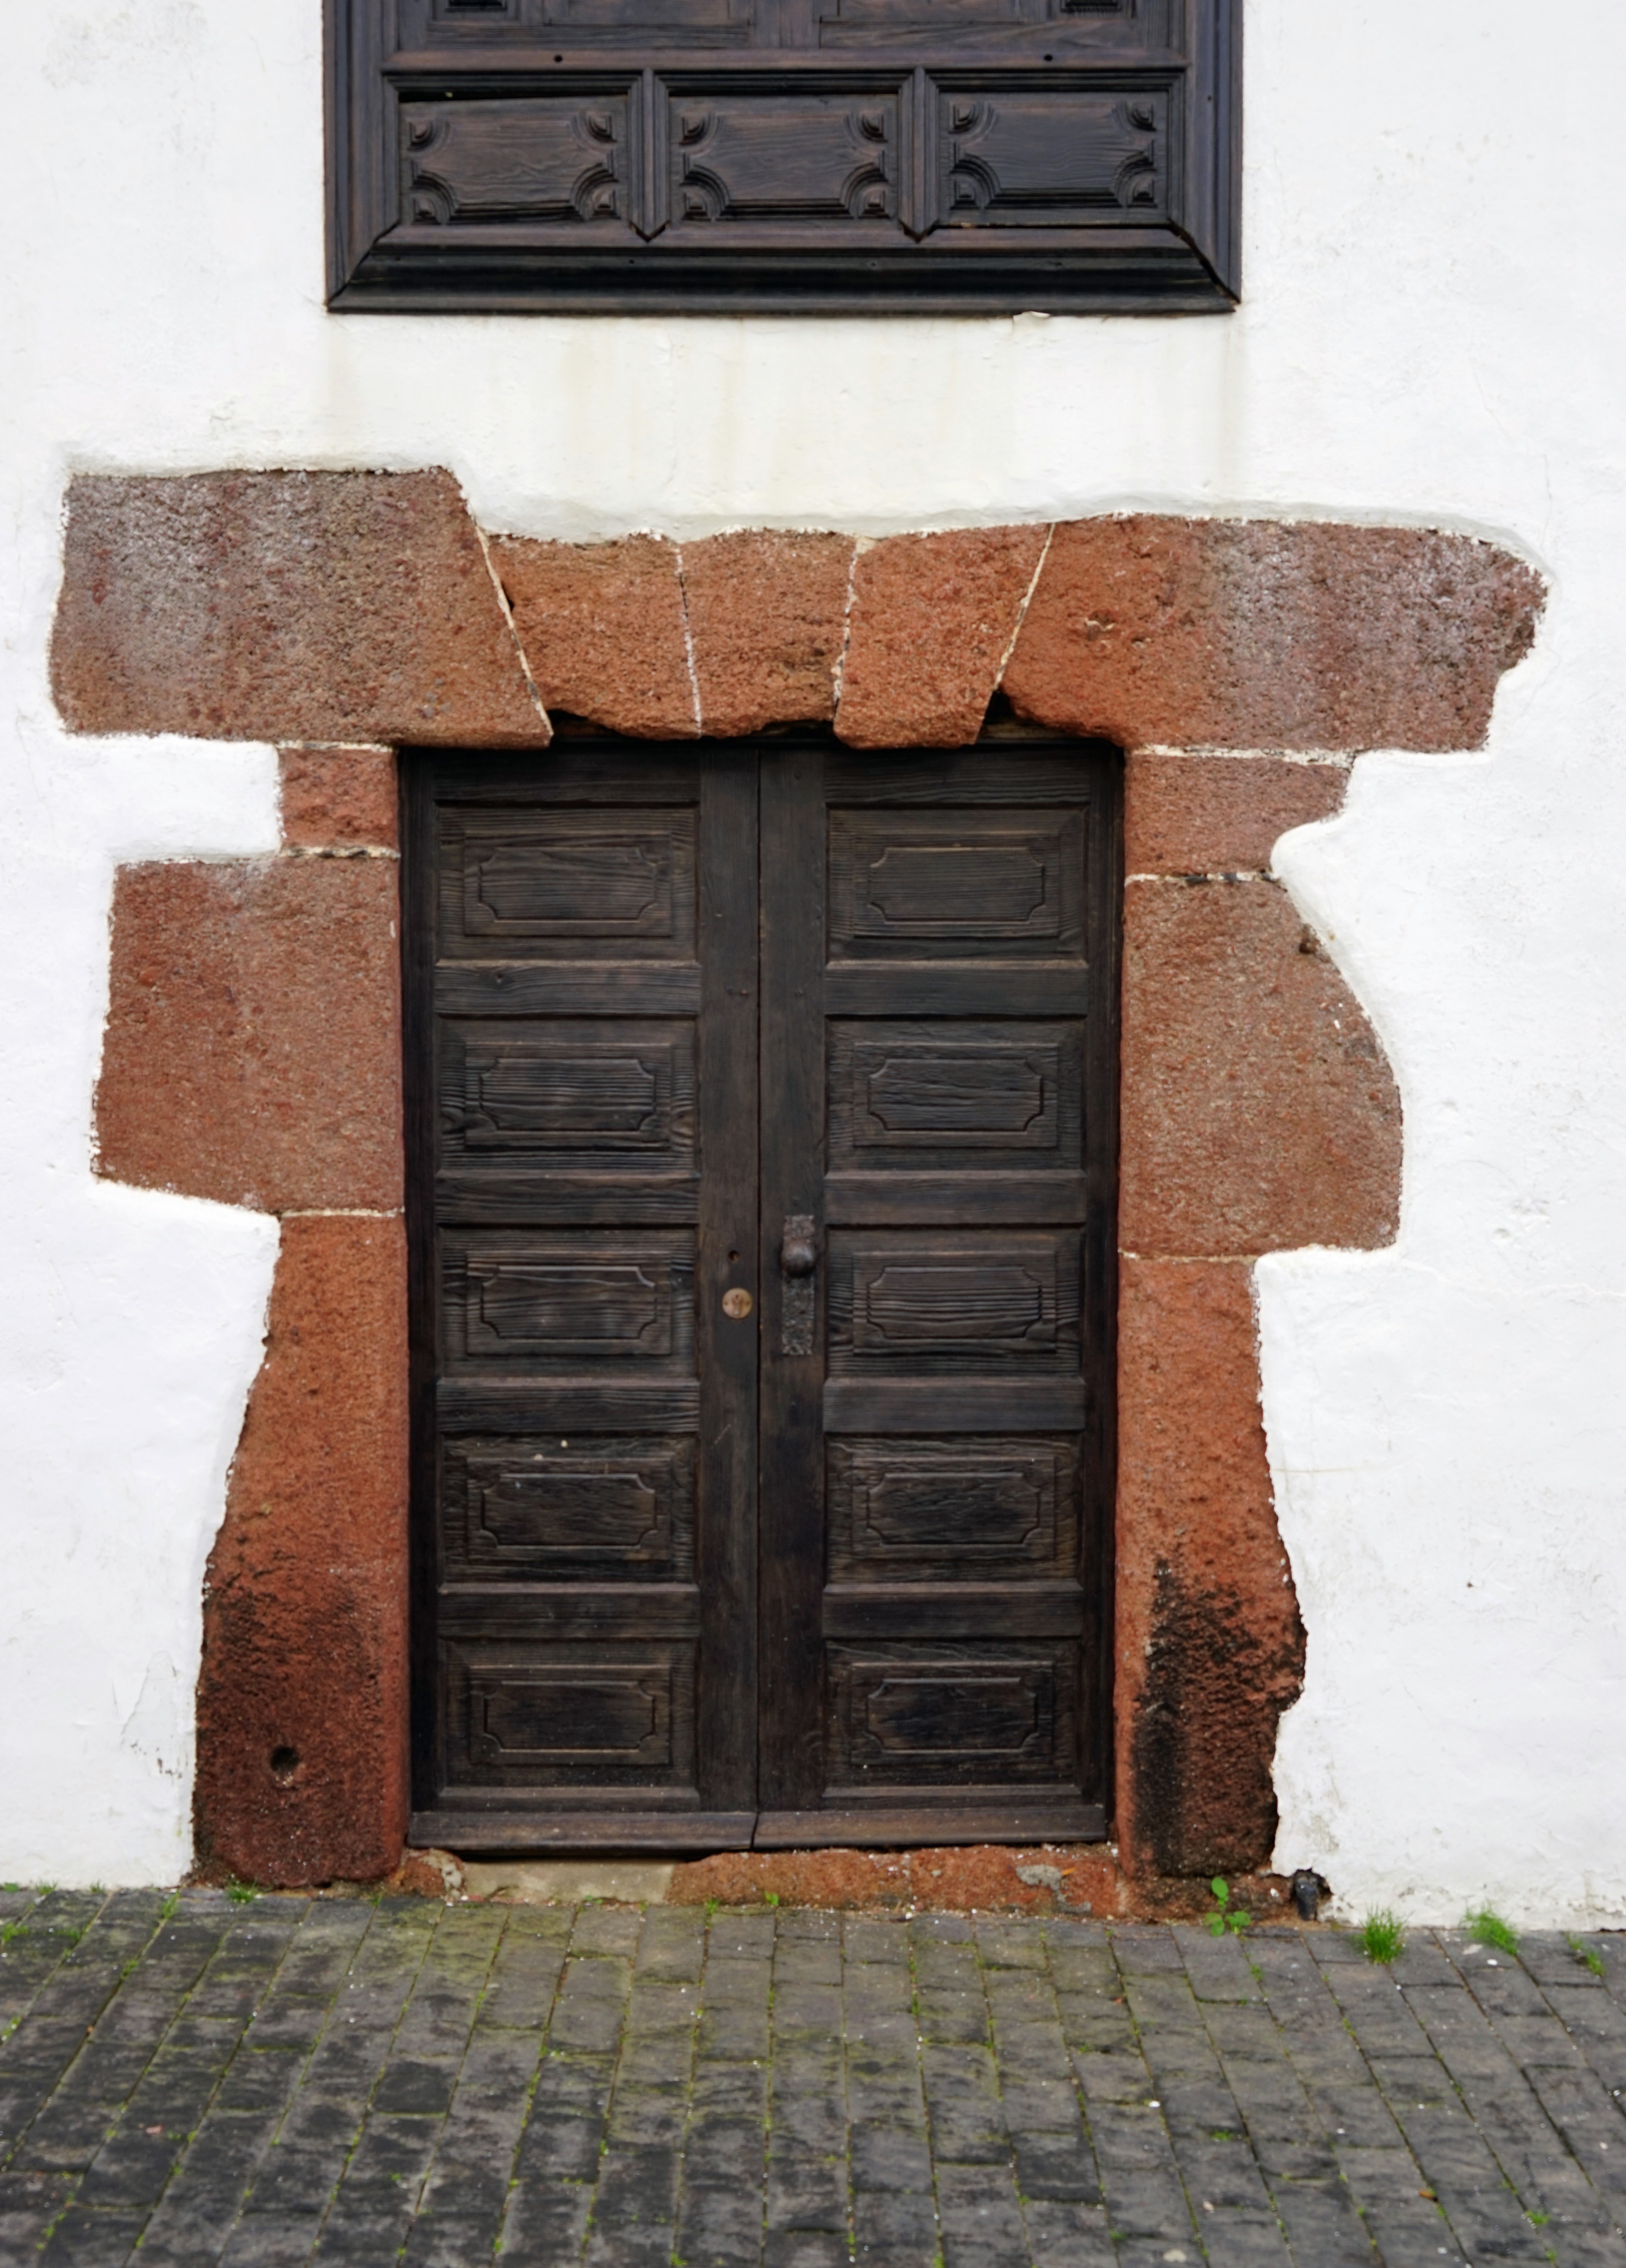
wood, house, window, wall, furniture, brick, door, goal, front door, letter box, house entrance, old door, man made object